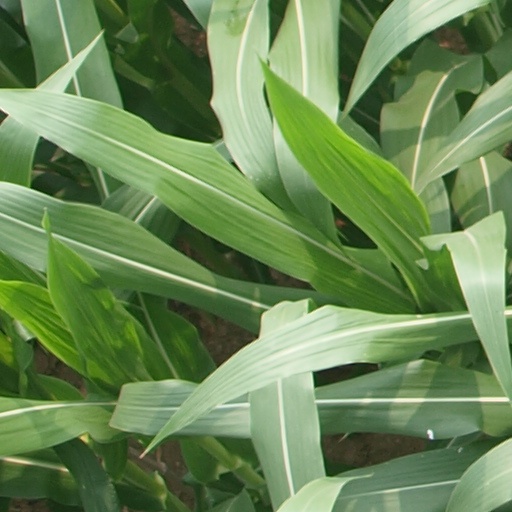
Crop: maize; corn